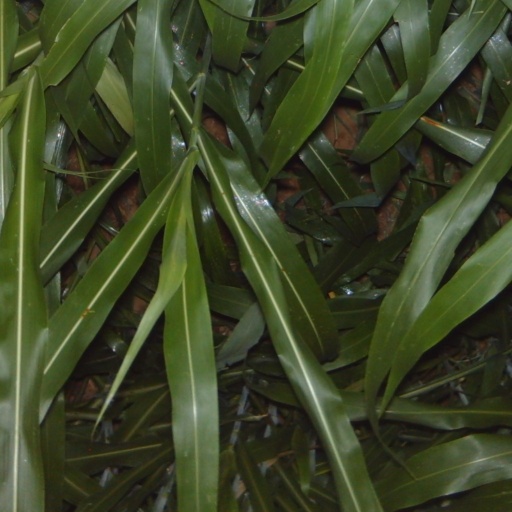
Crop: sorghum